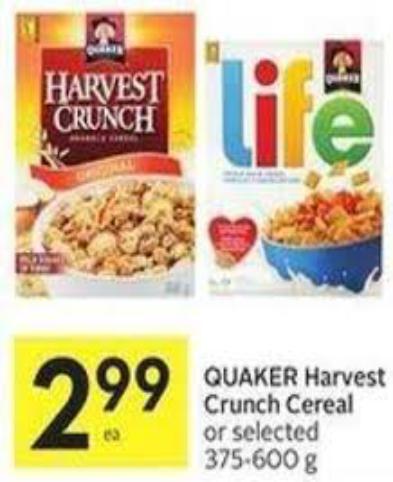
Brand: Harvest Crunch
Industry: Food